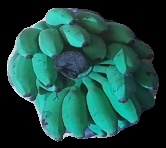
Variety: elakki-bale
Grade: grade3